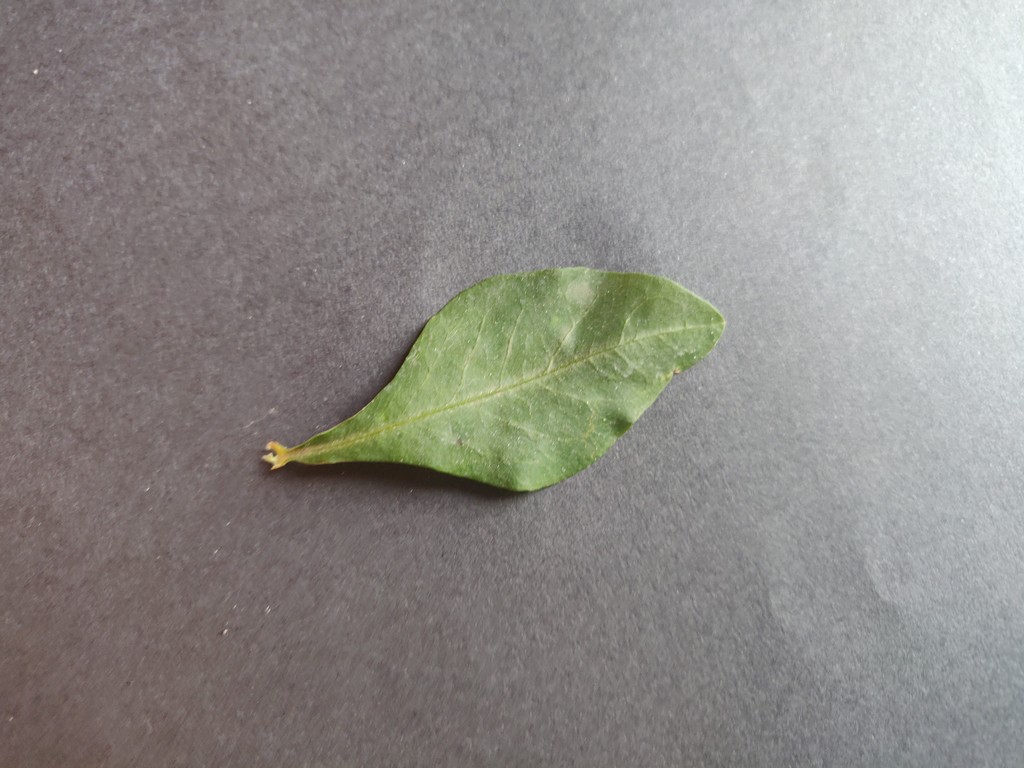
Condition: Healthy
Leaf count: single
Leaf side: front